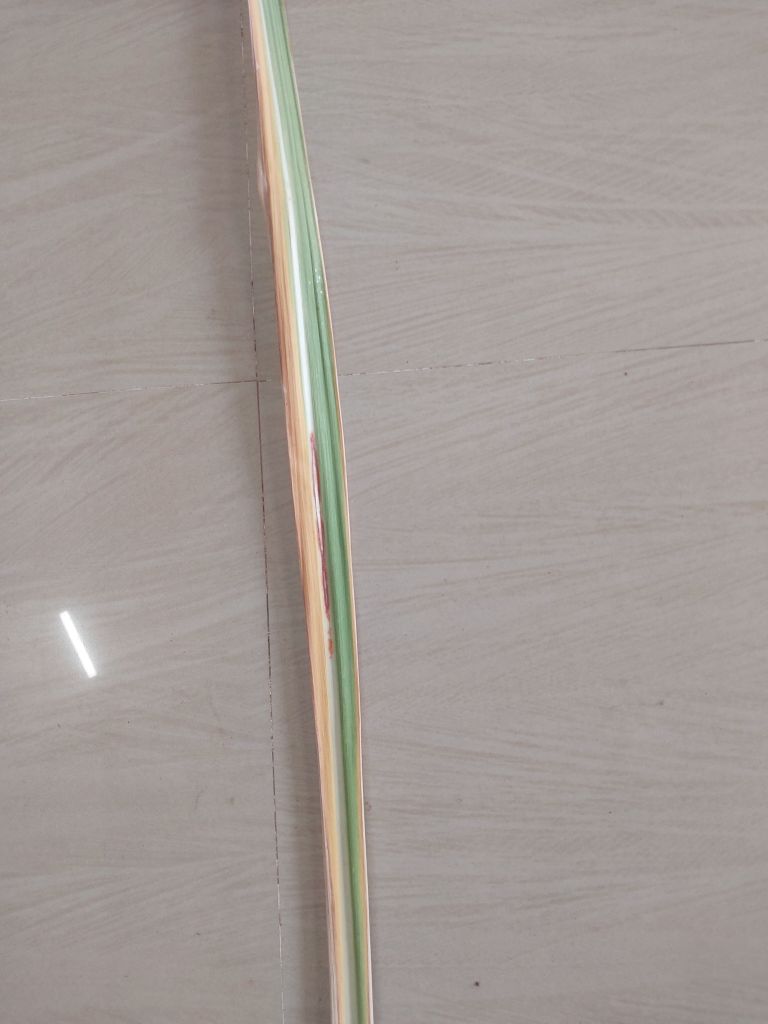
Label: Brown Spot